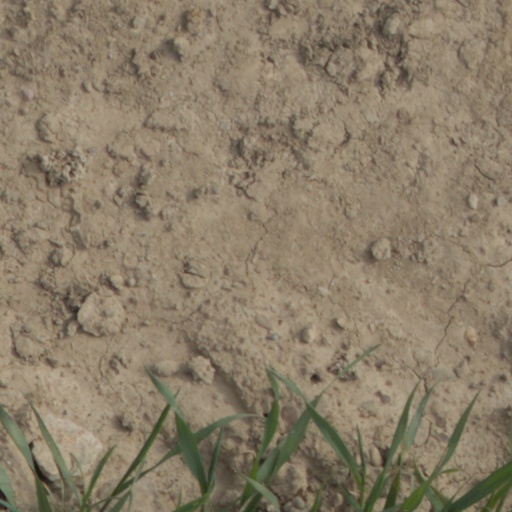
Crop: wheat